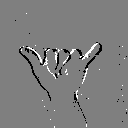
ASL letter: y